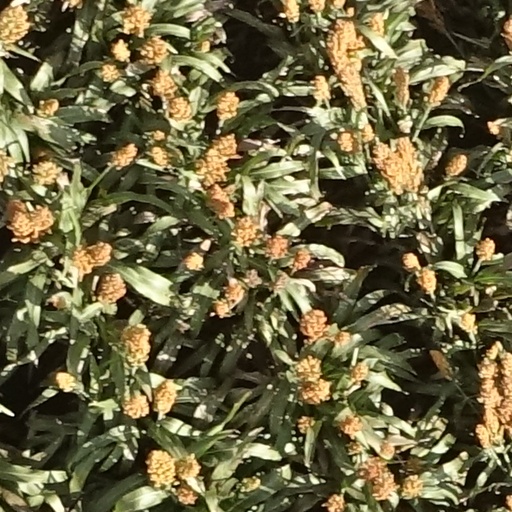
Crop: sorghum